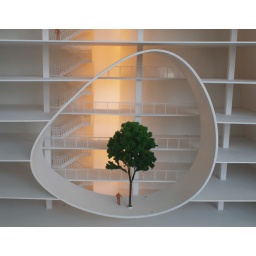
tree in building